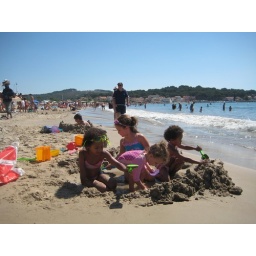
4 girls in the sand